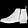
Label: Ankle boot